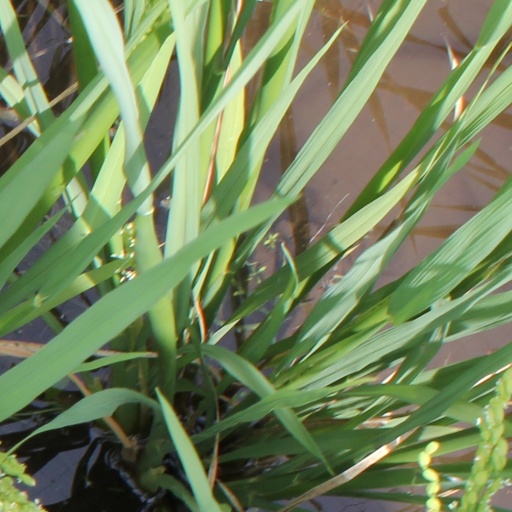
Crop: rice